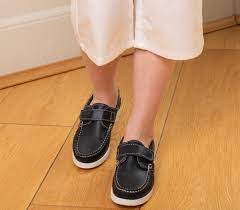
Label: Boat